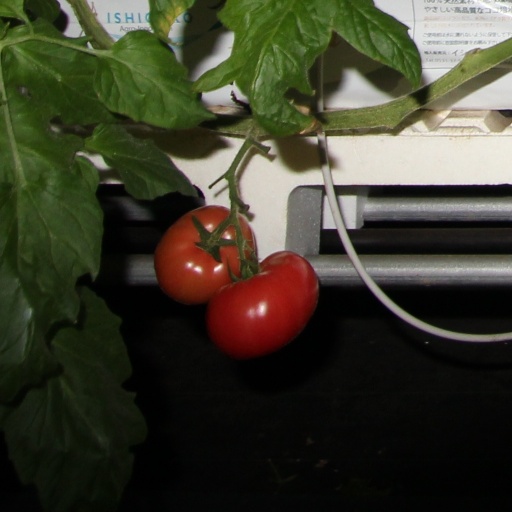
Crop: tomato